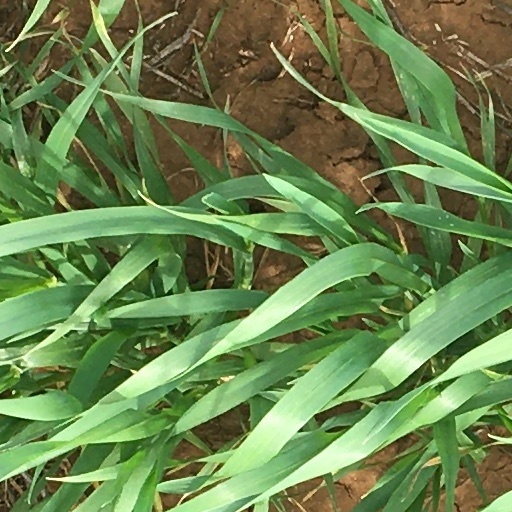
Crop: wheat